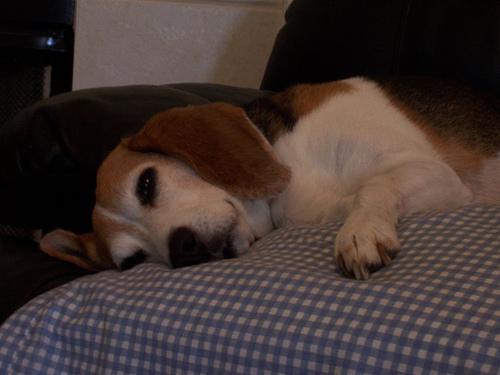
beagle